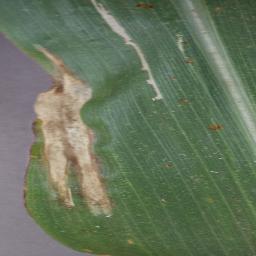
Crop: corn
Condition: (maize)_northern_blight